MS Polarfront

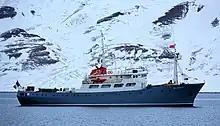
The ship serving as an expedition ship in 2022.

Since 28 June 2017, MS "Polarfront" has been owned and operated by the French shipping company Latitude Blanche for expedition purposes in high latitudes.